320th Field Artillery Regiment

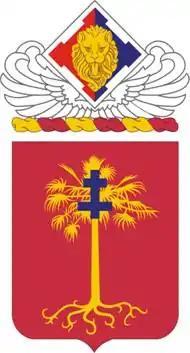
Coat of arms

The 320th Field Artillery Regiment (320th FAR) is a field artillery regiment of the United States Army. A parent regiment under the U.S. Army Regimental System, the 320th FAR currently has two active elements in the 101st Airborne Division (Air Assault): 1st Battalion, 320th FAR (1-320th FAR) "Top Guns" in 2nd Brigade Combat Team; and 3rd Battalion, 320th FAR (3-320th FAR) "Red Knight Rakkasans" in 3rd Brigade Combat Team. The regiment served with the 82nd Airborne Division during World Wars I and II, and regimental elements have served with the 82nd and 101st Airborne Division, the 193rd Infantry Brigade and the Berlin Brigade, and conducted combat operations in the Dominican Republic, Vietnam, Grenada, Operations Desert Shield and Storm, and the Global War on Terror.